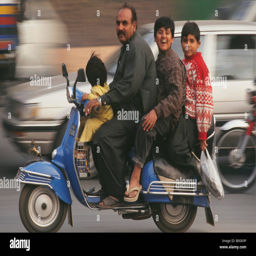
a father with children riding on a scooter in the street